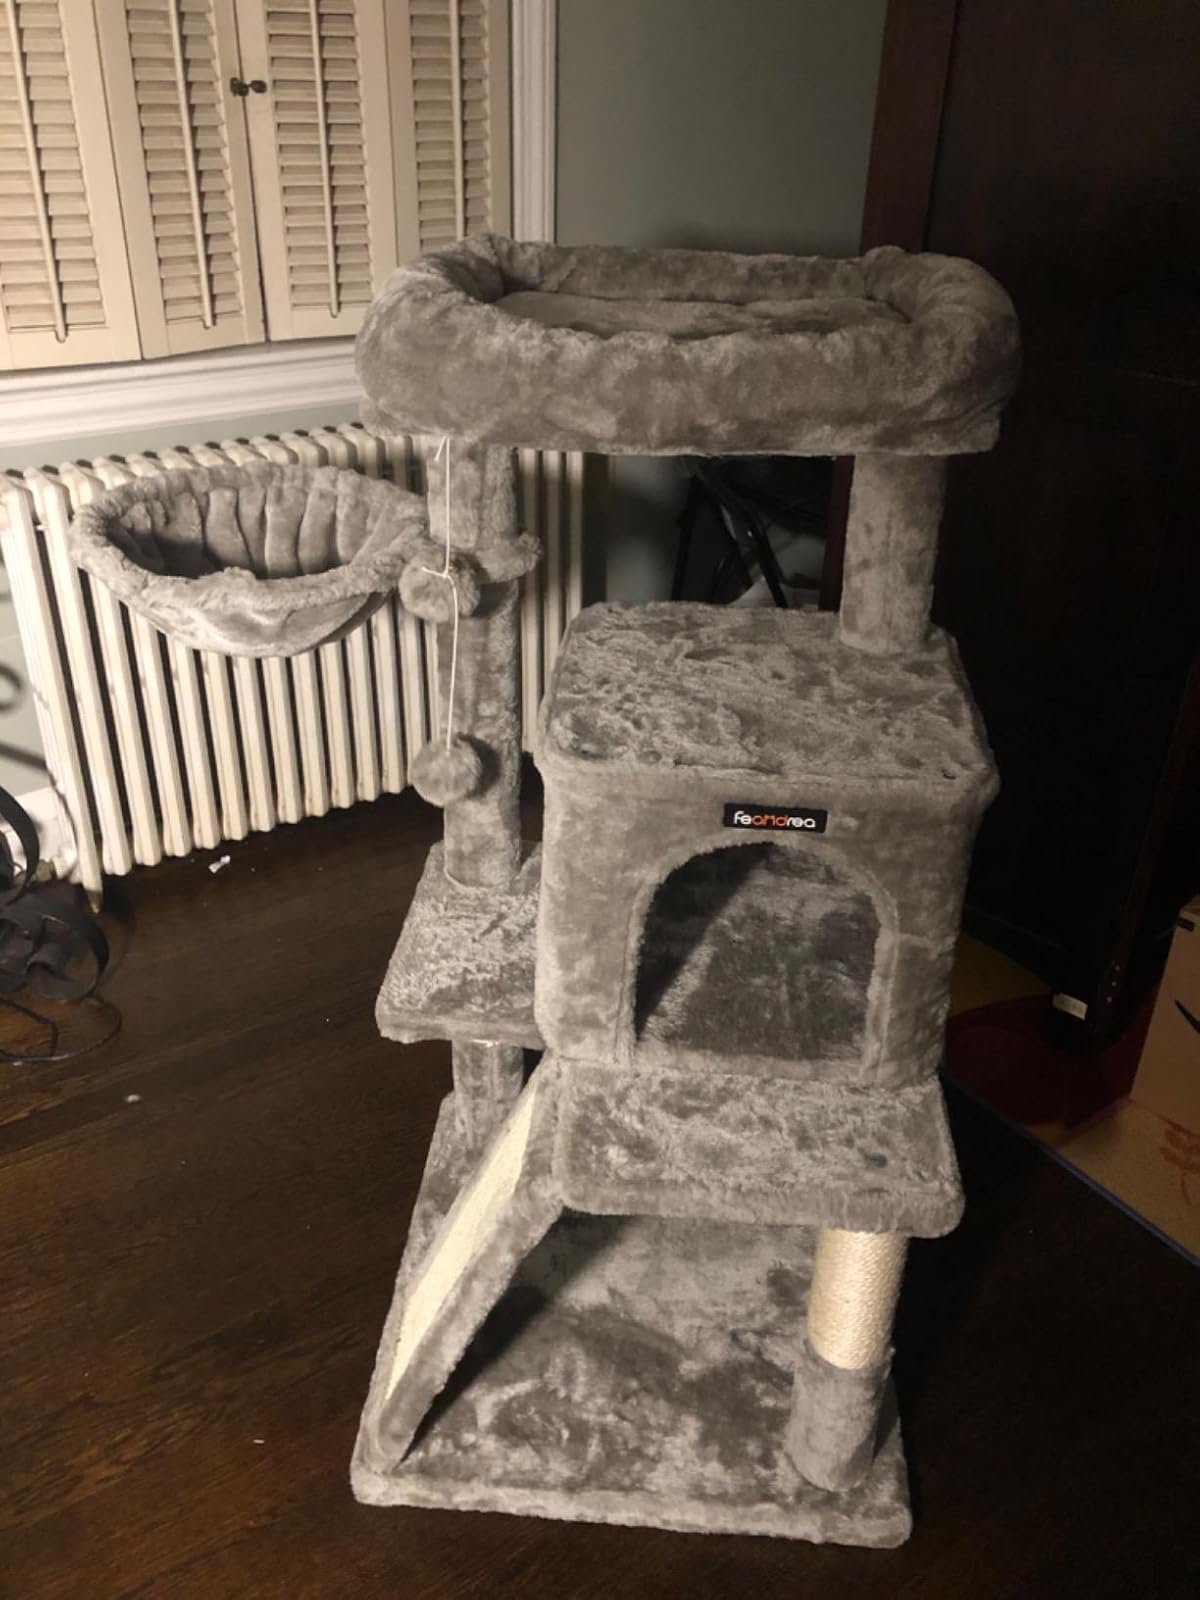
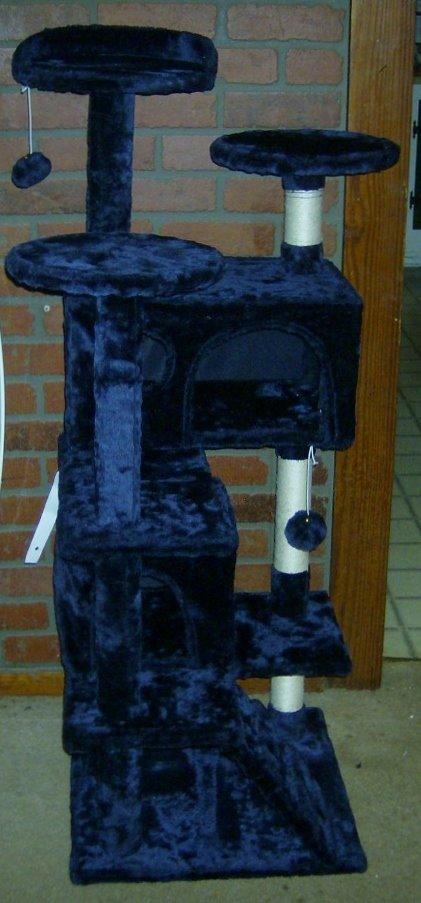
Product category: items_cat tree
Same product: no